Sreejaya Nair

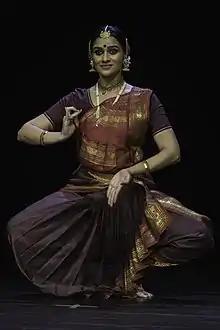

Sreejaya Nair is an Indian actress and dancer born on 7th September 1977 to Chandrasekhar & Jaya at Kothamangalam. She worked in the Malayalam film industry throughout 1990s and retired after marriage and returned to acting in 2014. She is a professional dancer and conducts a dance school named Sreejaya's School of Classical Dance in Bangalore.